Get Out

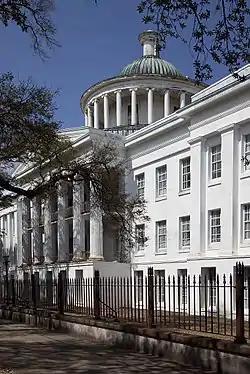
The film was partially shot at Barton Academy, a historic Greek Revival school building in Mobile, Alabama.

The lead actors, Daniel Kaluuya and Allison Williams, were cast in November 2015, with other roles cast between December 2015 and February 2016. Kaluuya was cast based on the strength of his performance in "Black Mirror" episode "Fifteen Million Merits". Kaluuya stated that both the relatability of the party sequence from the film and the everyman quality of the main character Chris were what drew him to the project. Tiffany Haddish was asked to audition for a role in the film but declined.